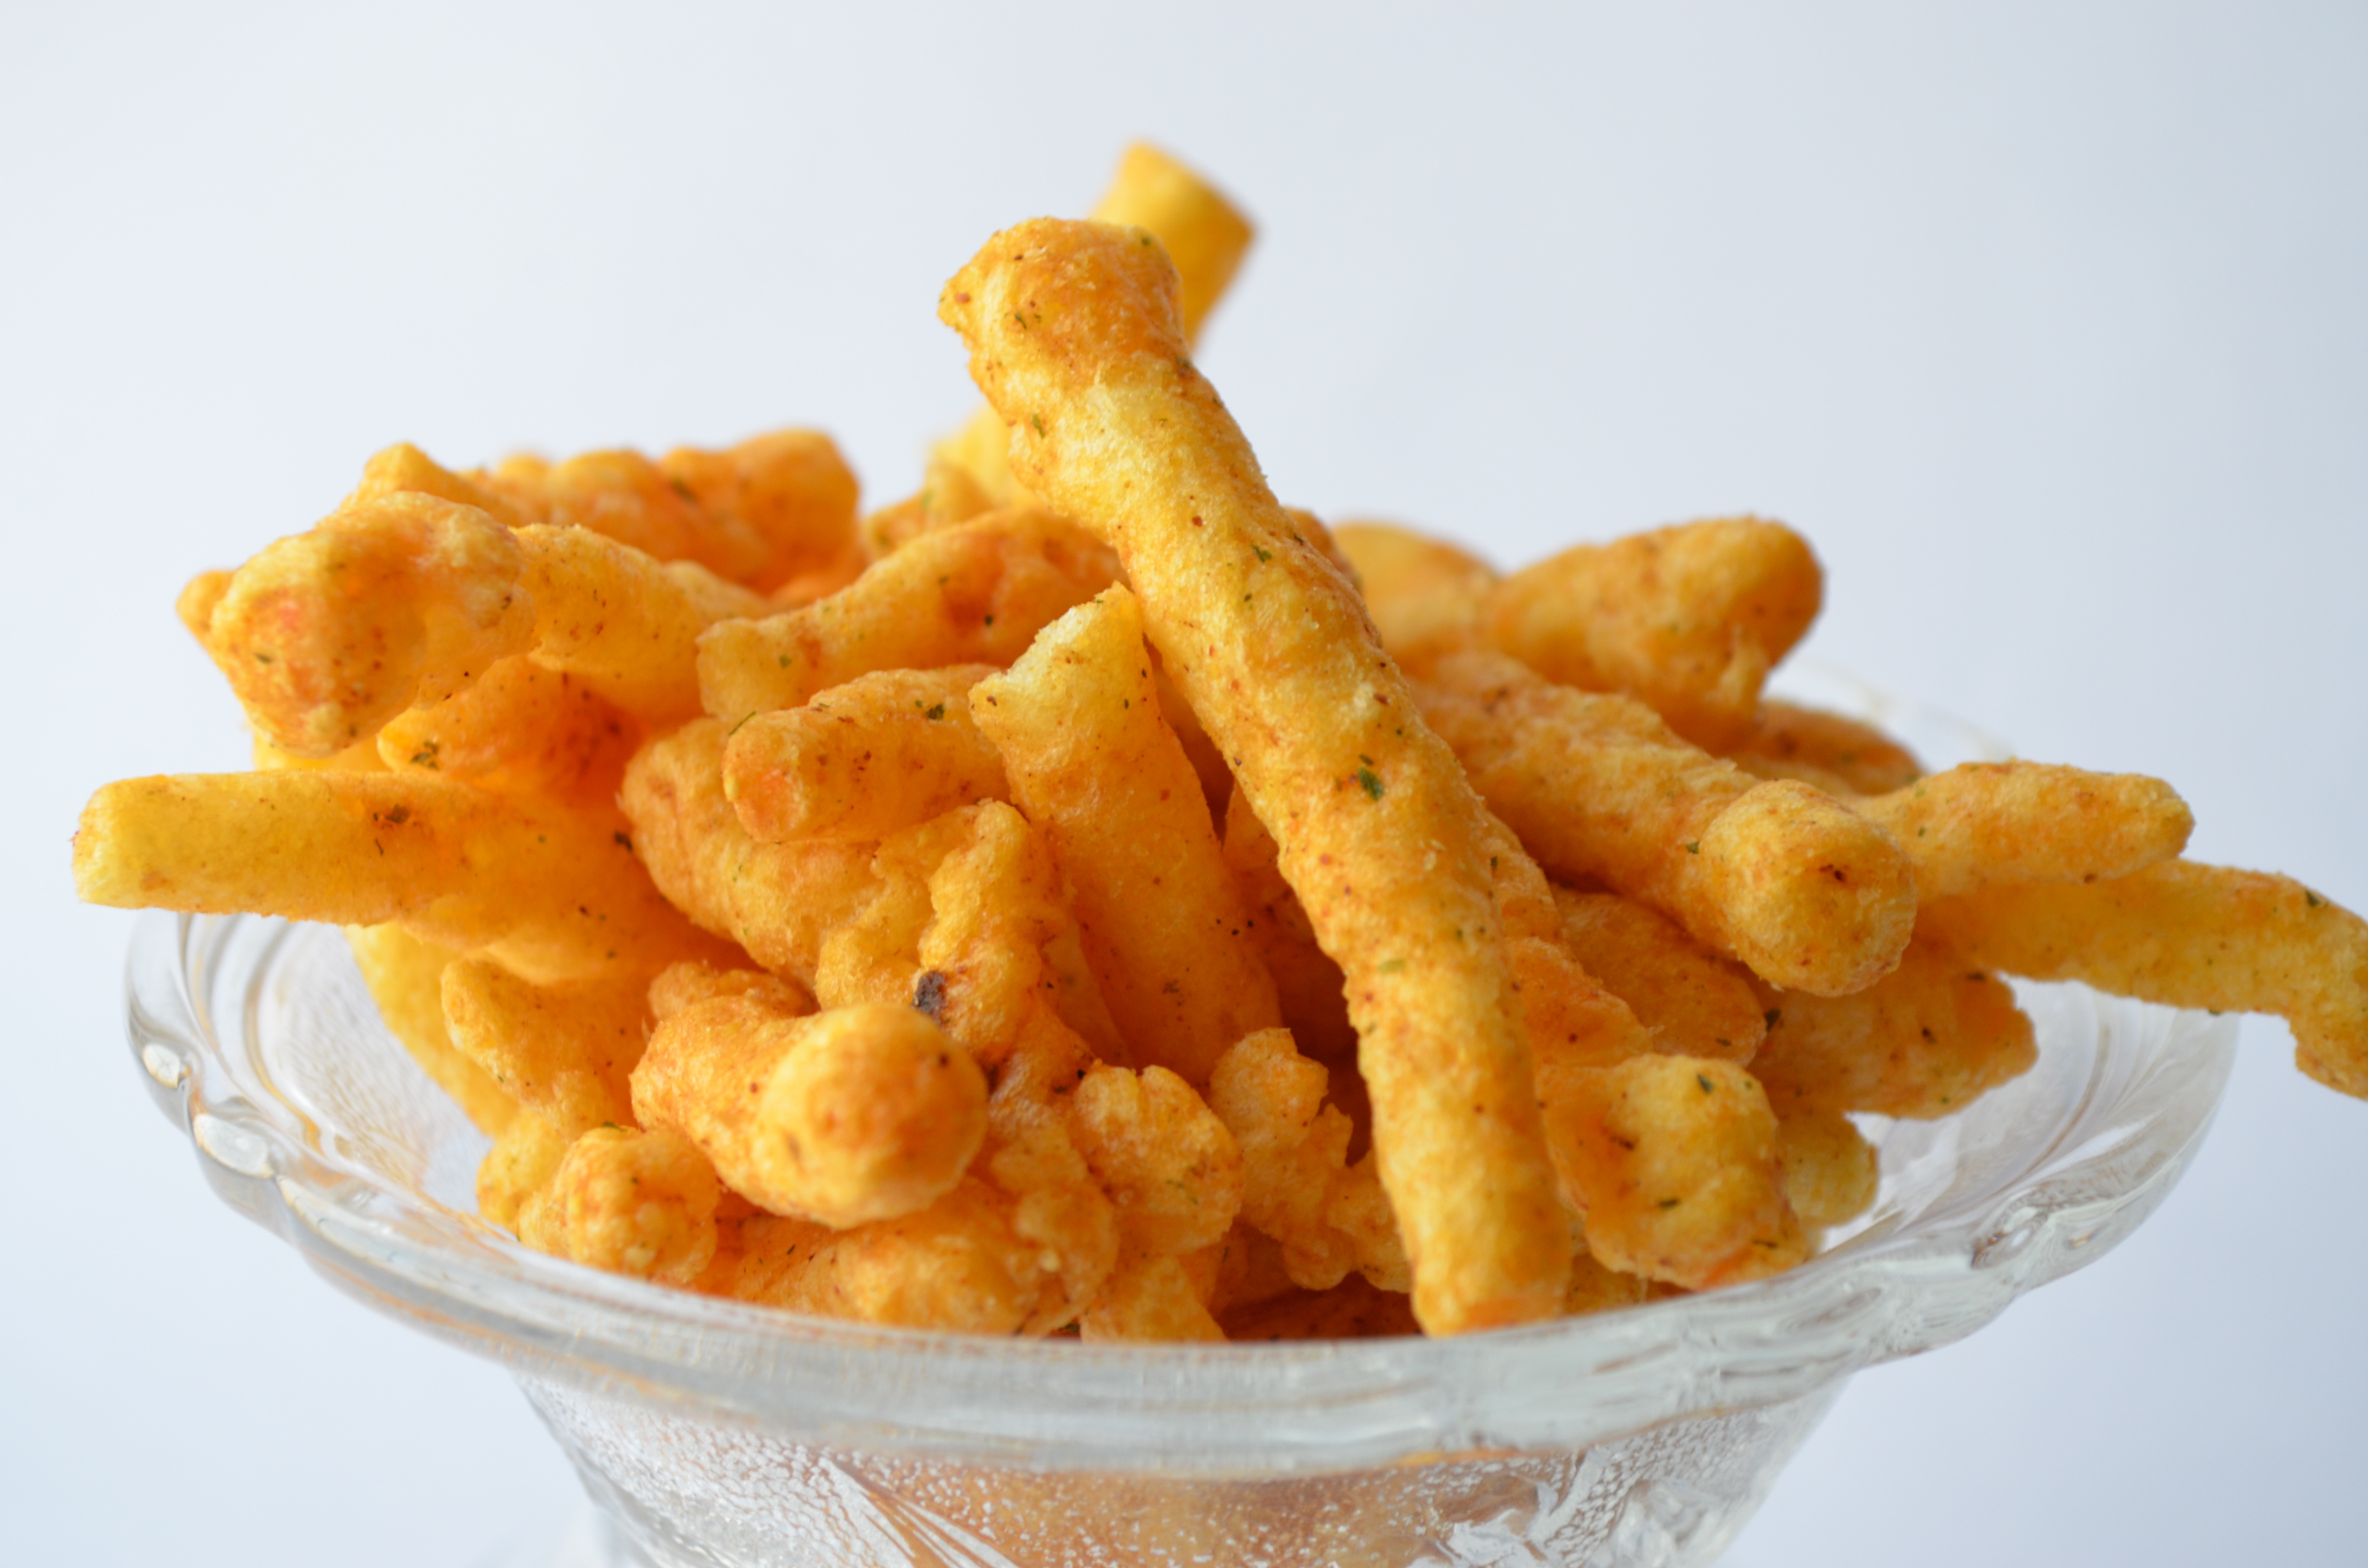
asian, dish, food, produce, vegetable, snack, fast food, cuisine, fried, spicy, indian, sticks, french fries, junk food, side dish, tempura, onion ring, snack food, fried food, fried prawn, chicken fingers, youtiao